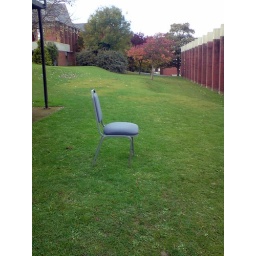
This poor chair was all by itself on the grass at Sussex University on a dull damp day :-(